Chileans

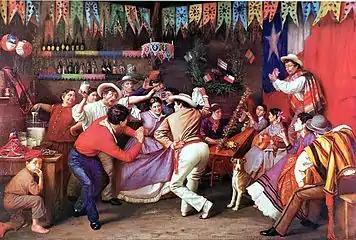
"La Zamacueca", 1873, by Manuel Antonio Caro

+150,000 Chileans are of Greek origin. Most live either in the Santiago or Antofagasta areas. Chile is one of the 5 countries with the most Greeks in the world.